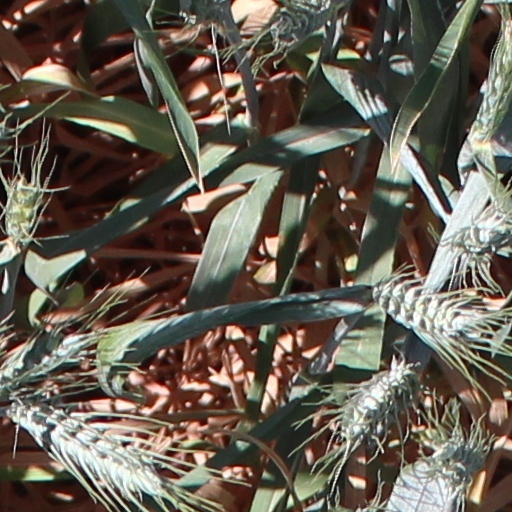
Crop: wheat